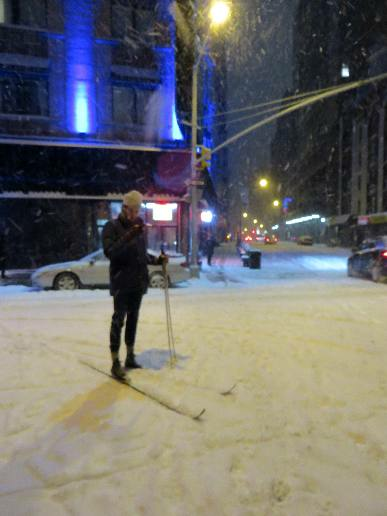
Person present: Yes